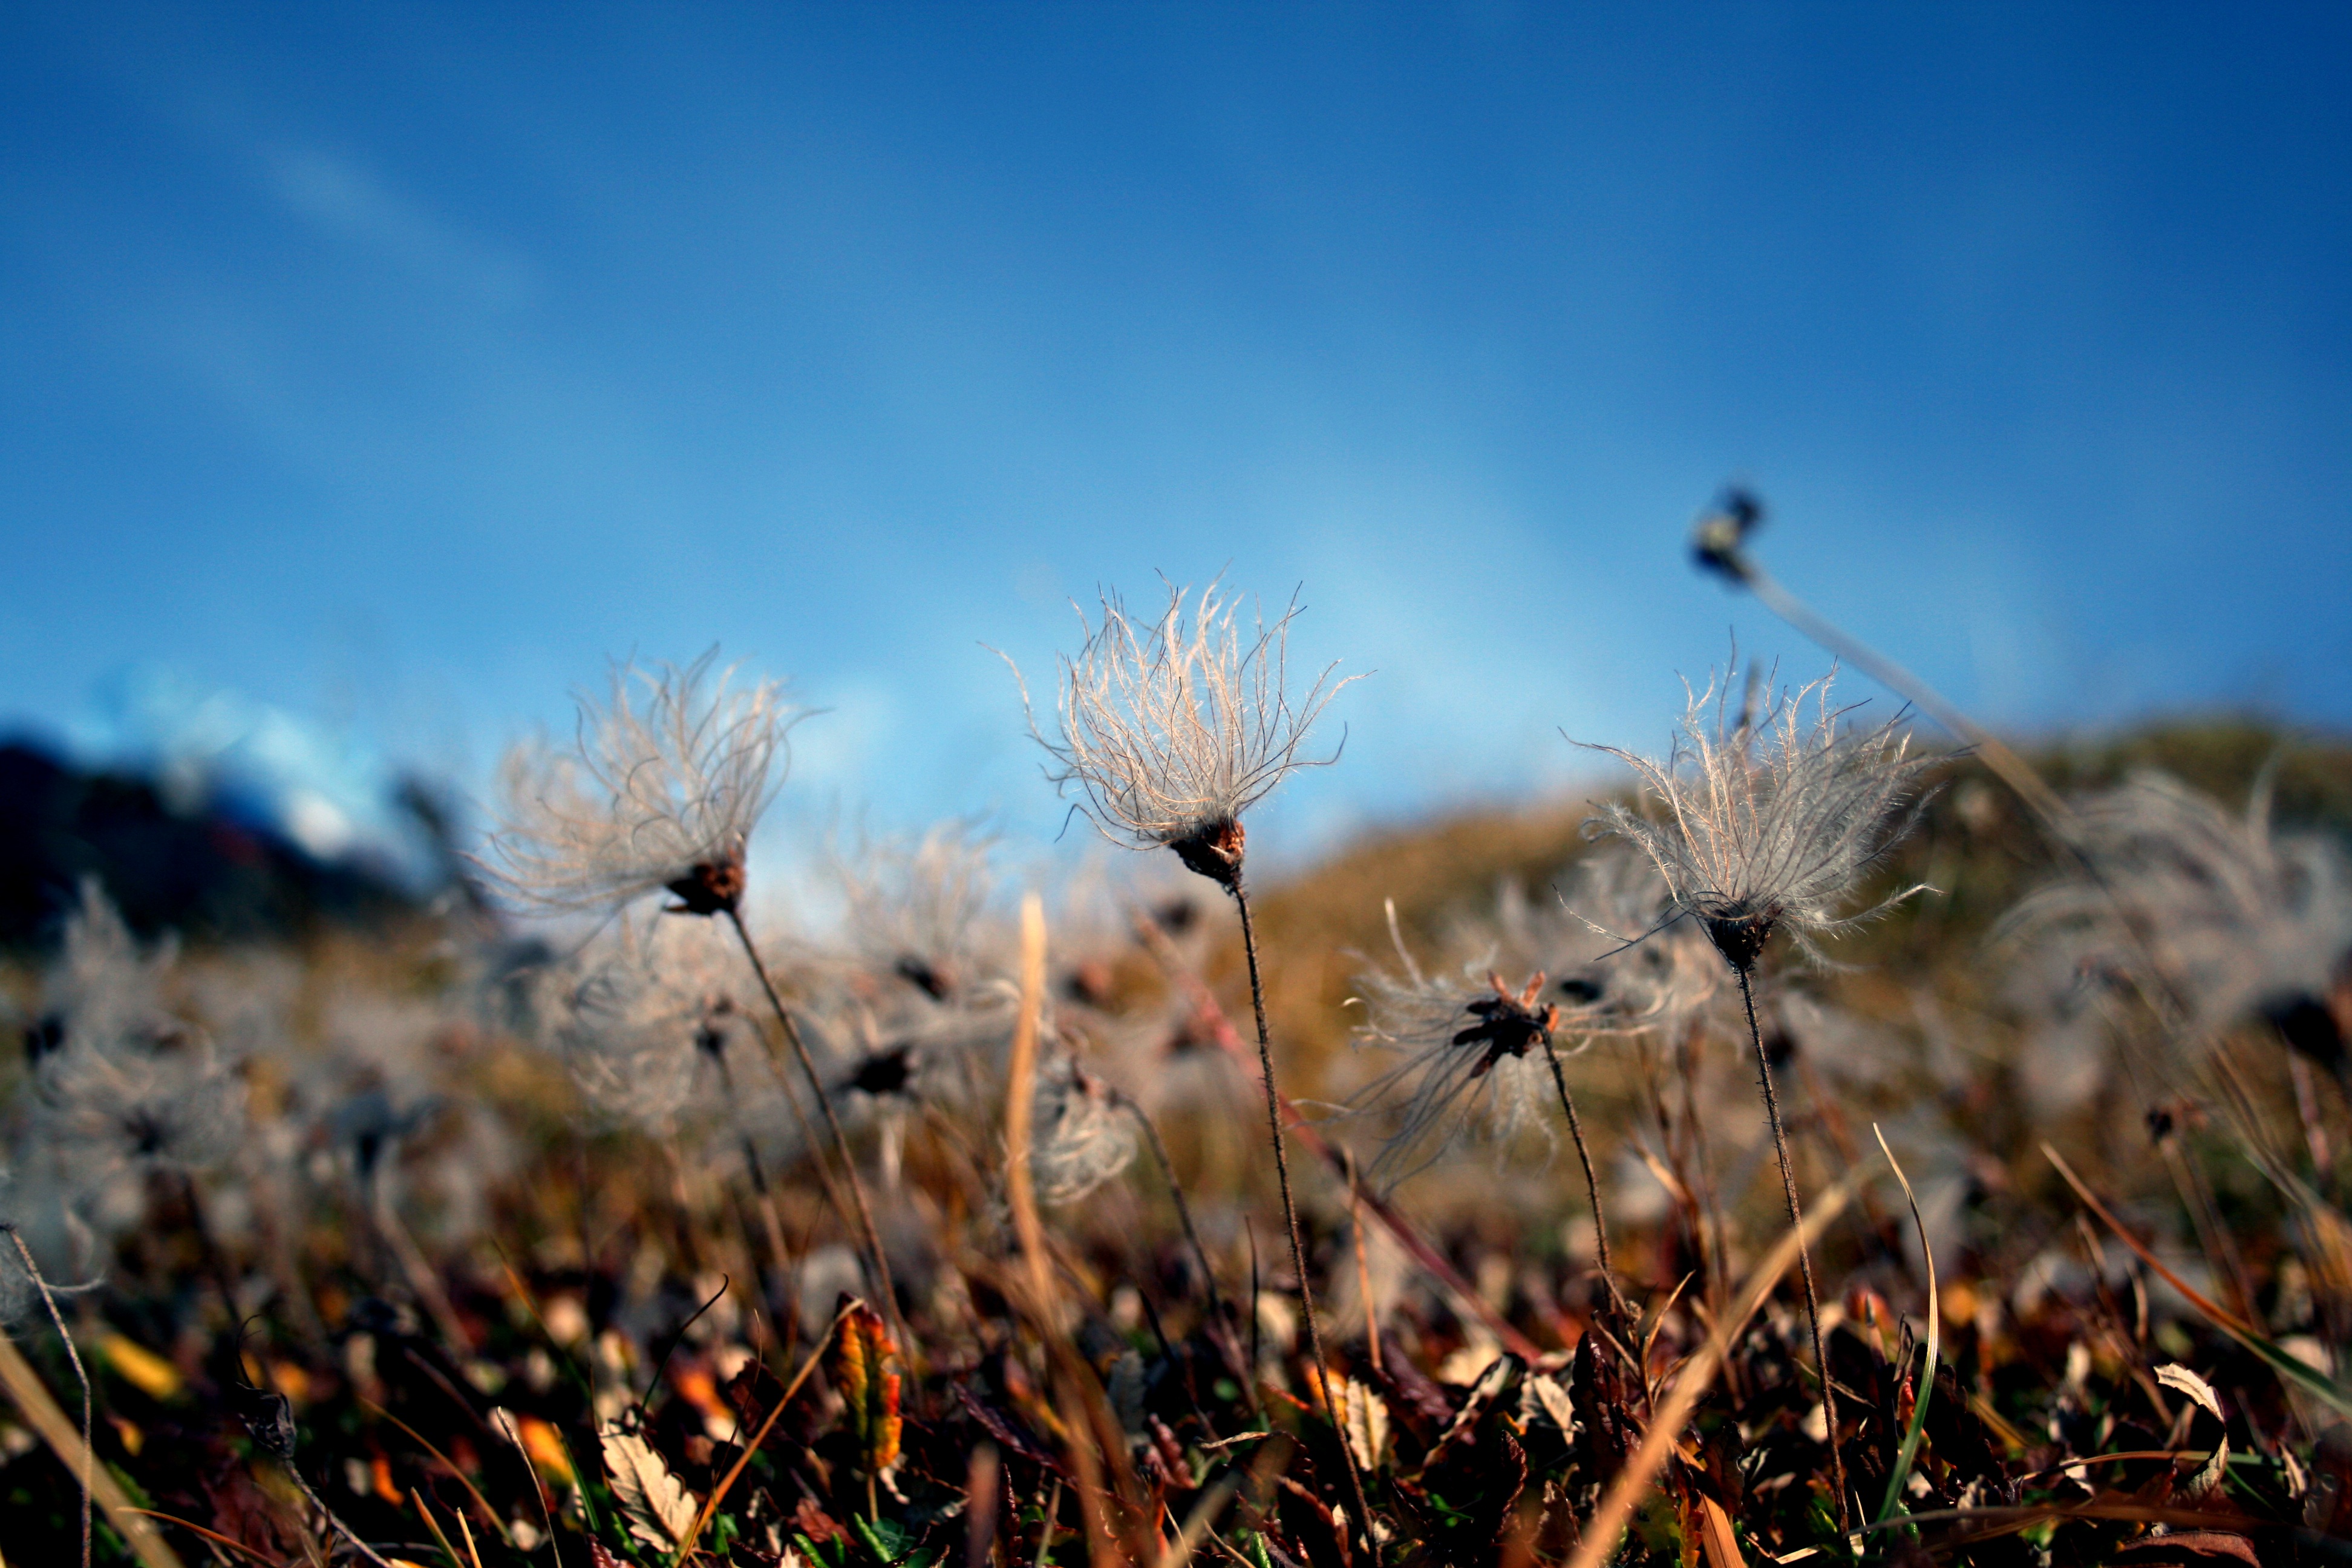
tree, nature, grass, branch, plant, sky, sunset, field, photography, meadow, prairie, sunlight, morning, leaf, flower, frost, autumn, soil, flora, season, wildflower, grassland, macro photography, flowering plant, grass family, land plant